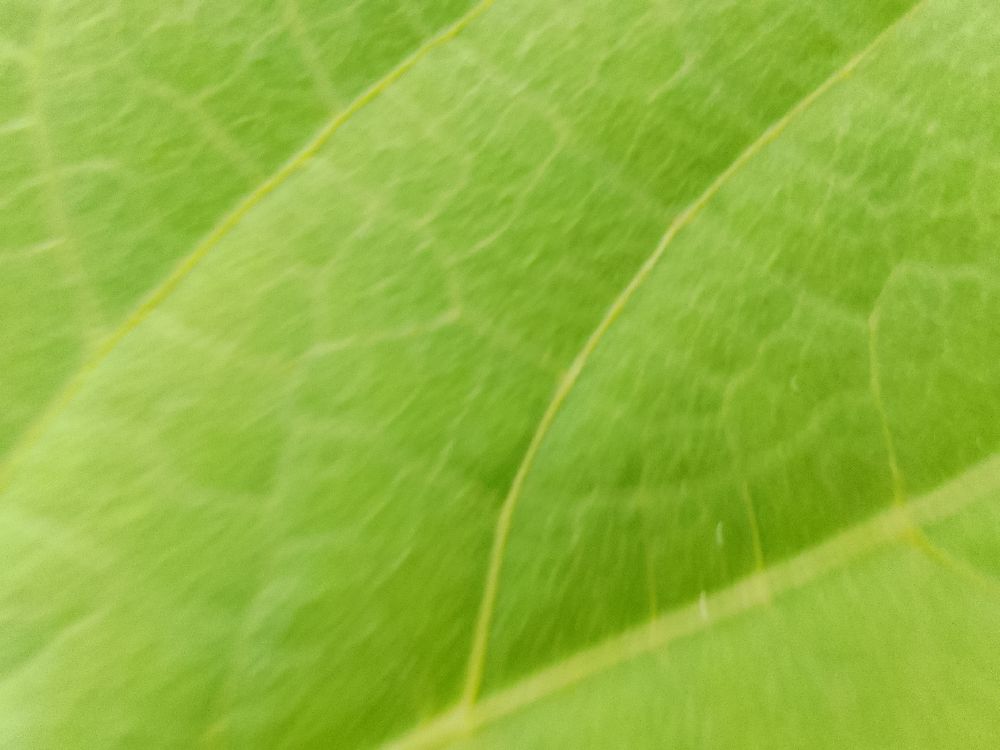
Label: healthy